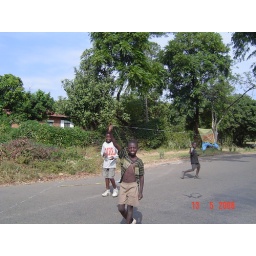
Boys playing with kites at the front of our house in Mufulira. The kites are made from plastic groceries bags.